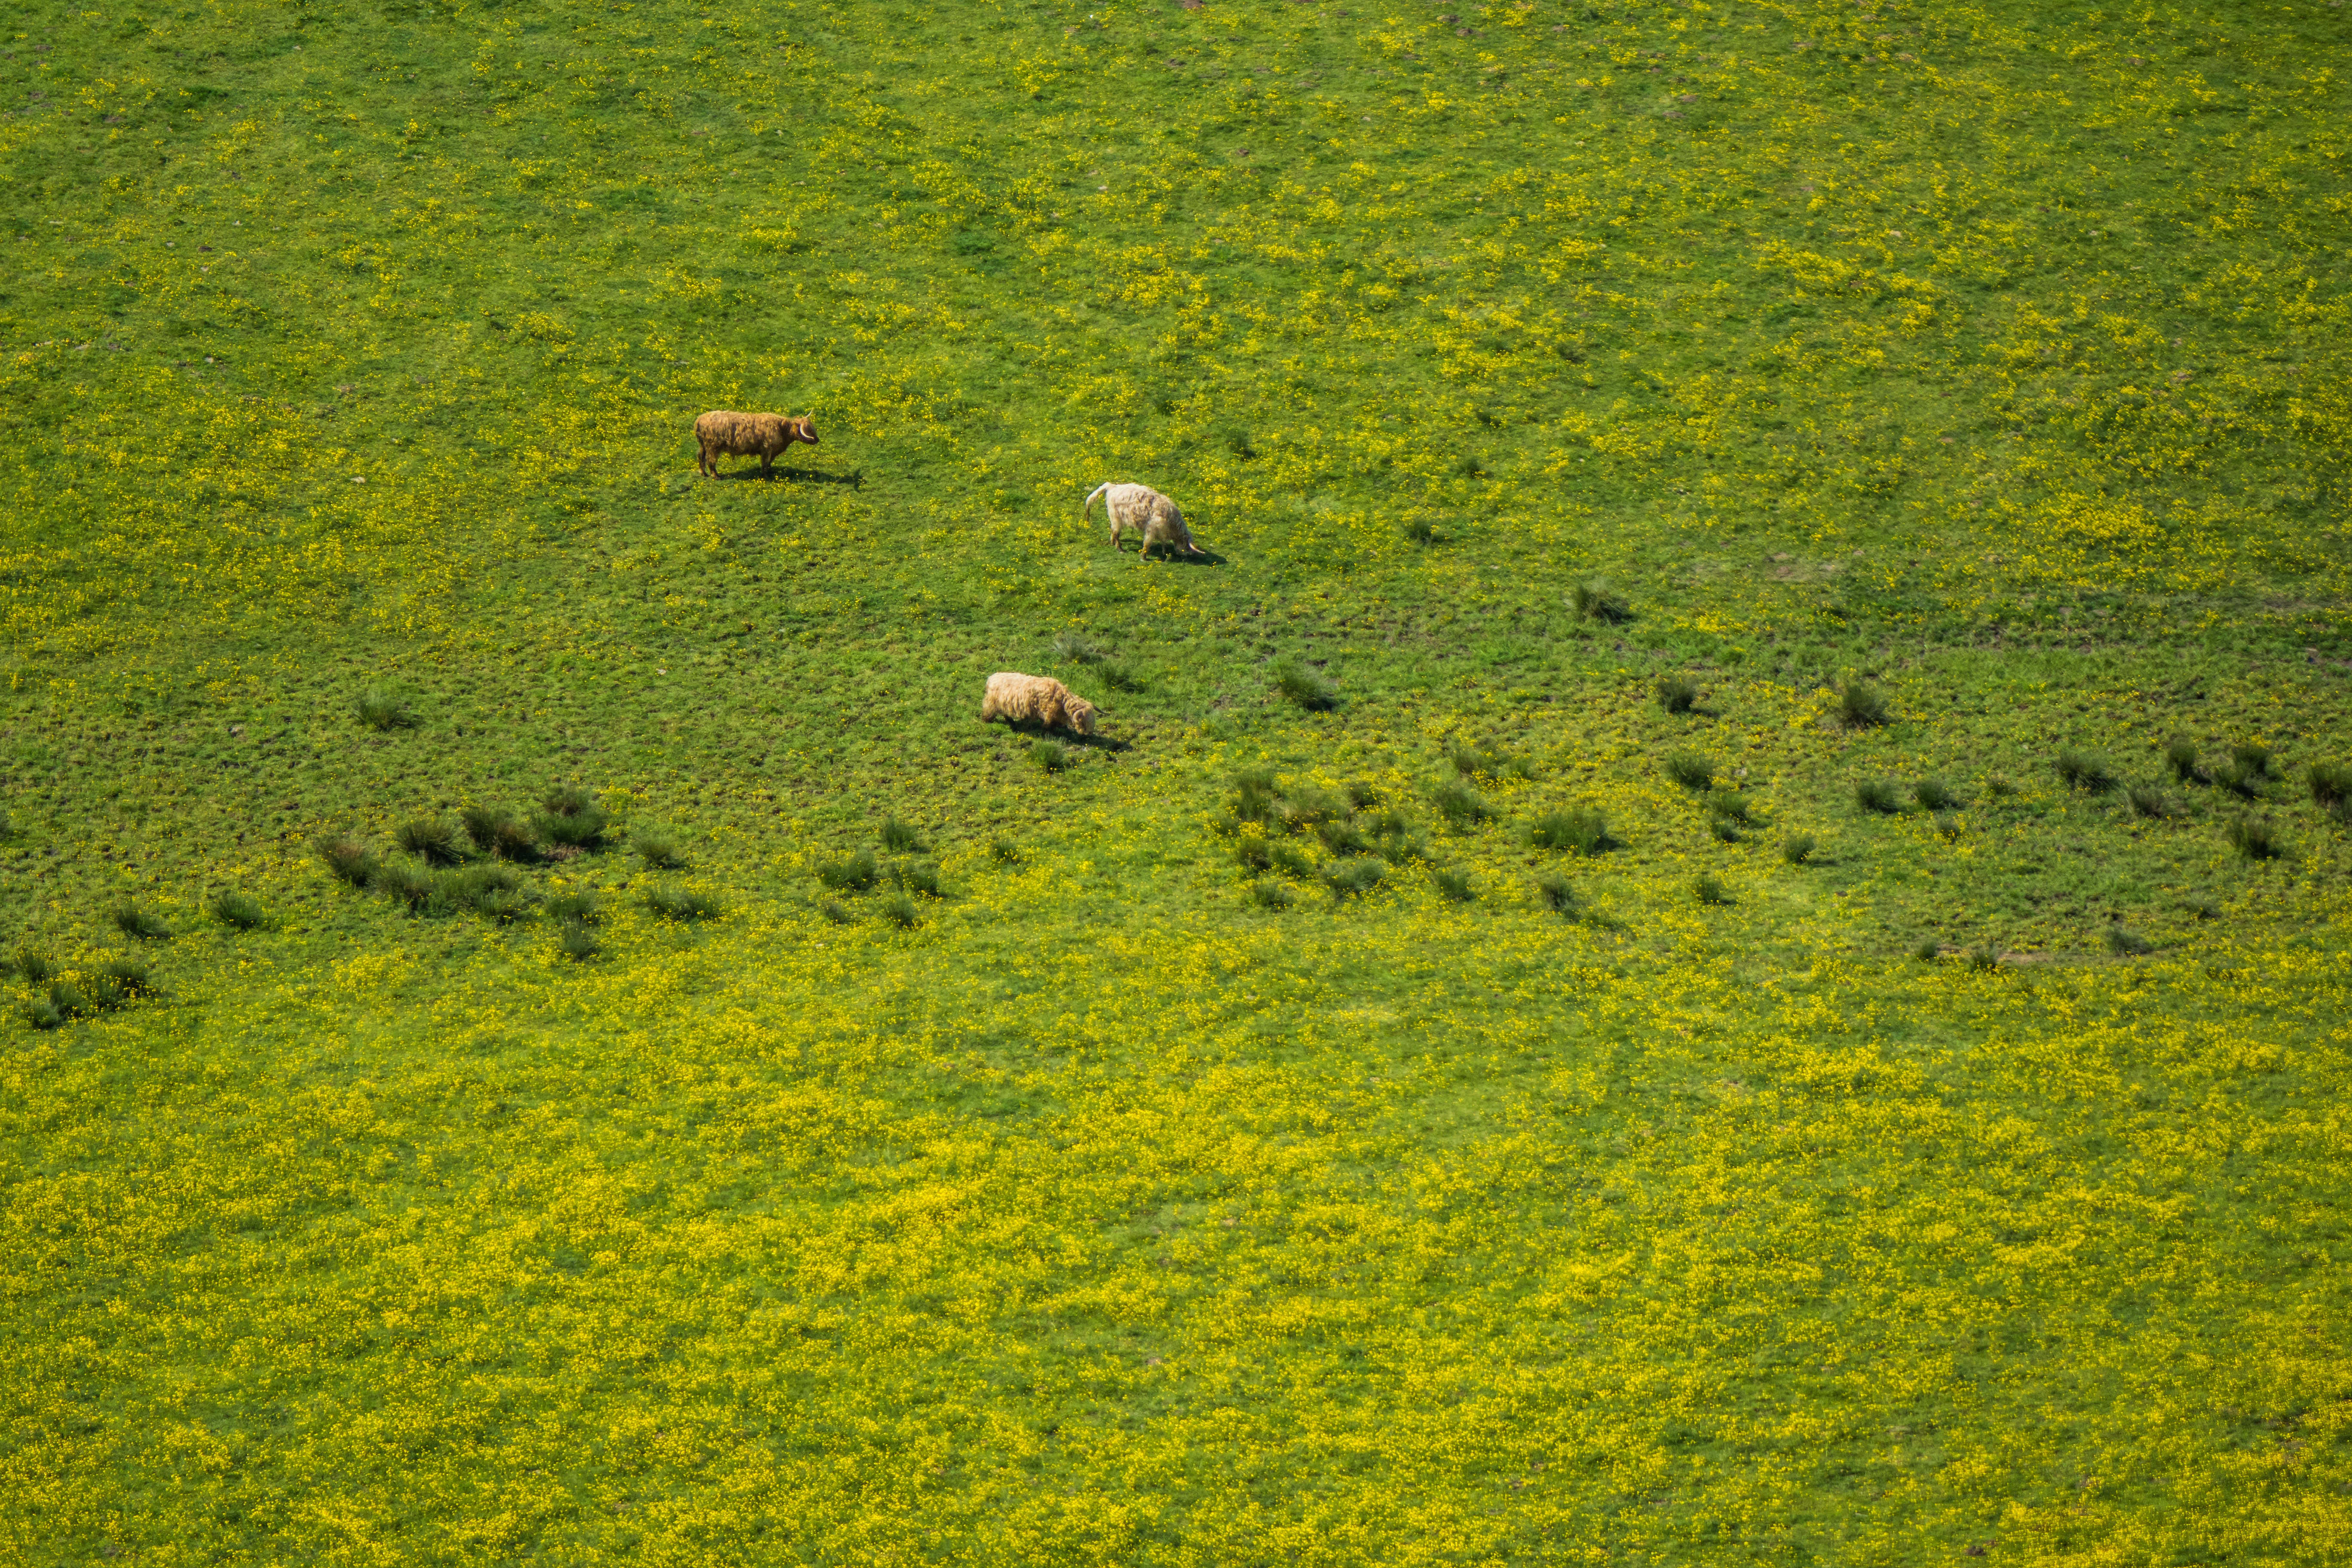
landscape, nature, grass, plant, field, farm, lawn, meadow, prairie, countryside, sunlight, leaf, hill, flower, rural, green, pasture, flora, plain, rapeseed, wildflower, outdoors, grassland, vegetation, animals, plateau, habitat, tundra, bird's eye view, flowering plant, natural environment, grass family, land plant